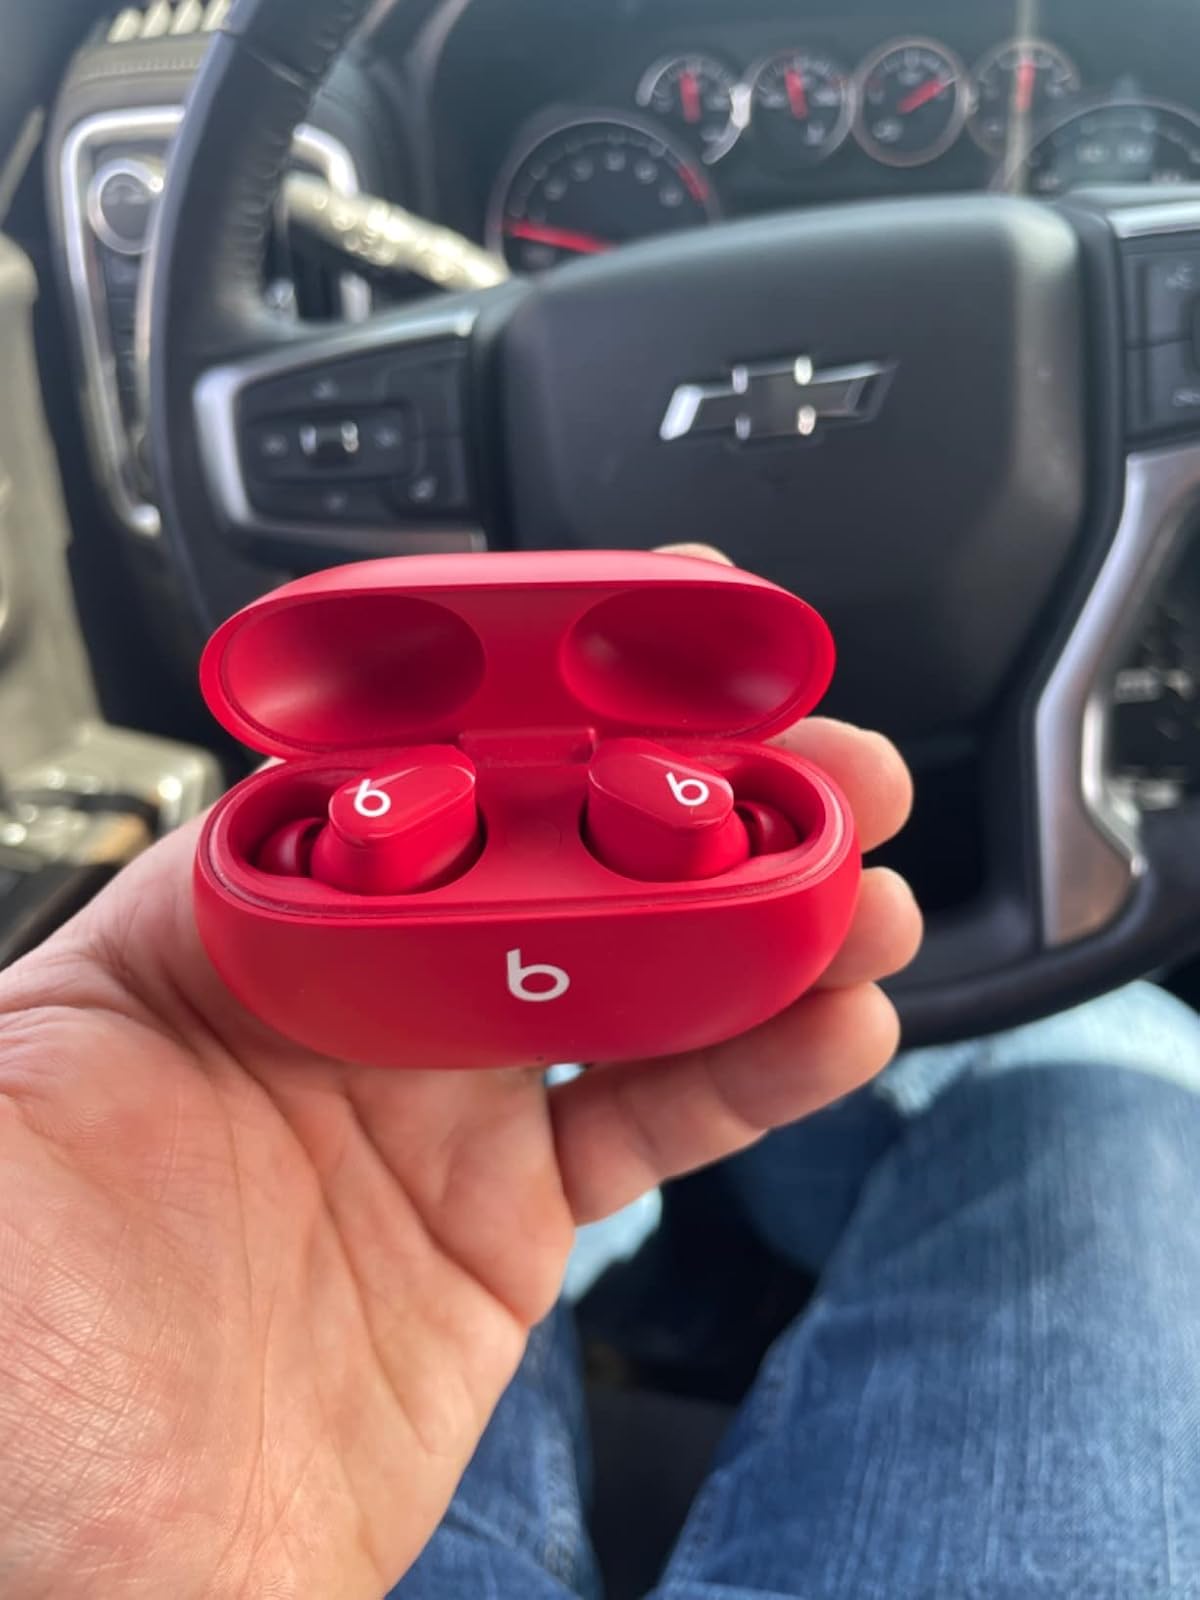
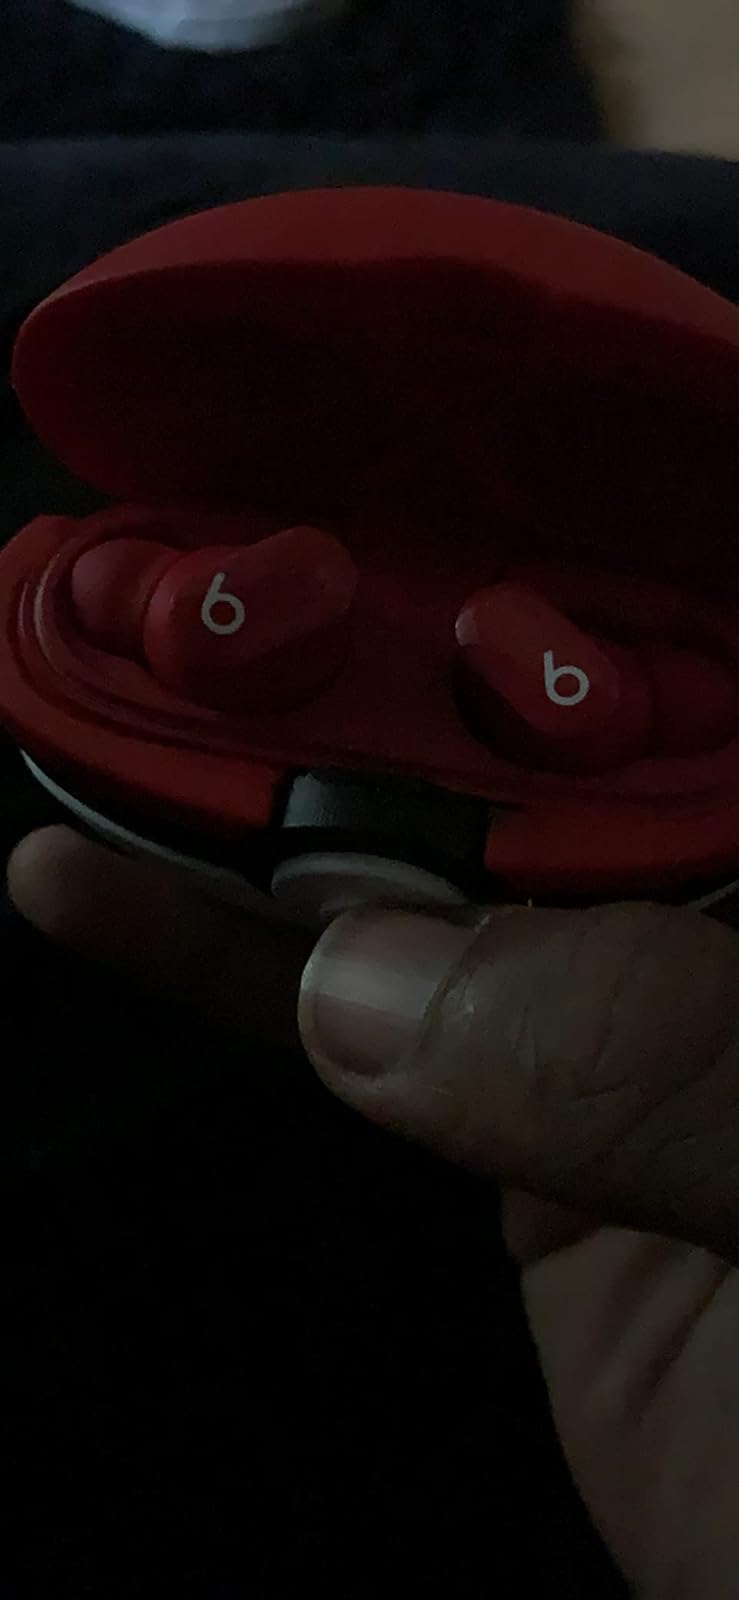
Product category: earbuds
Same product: yes